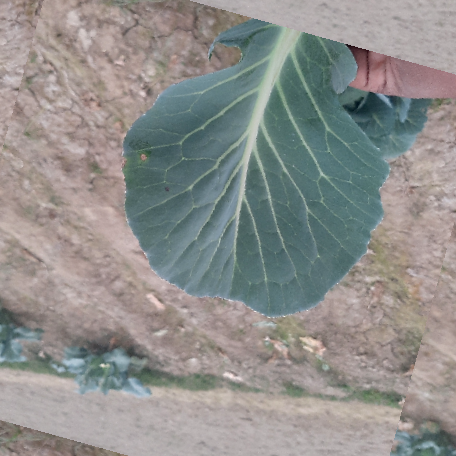
Label: Disease Free